Port City International University

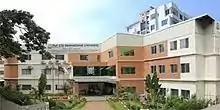
Port City International University

Port City International University (PCIU) Library has been developing from the very outset of its launch in 2013.